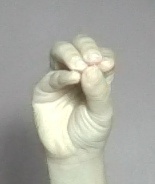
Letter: ha